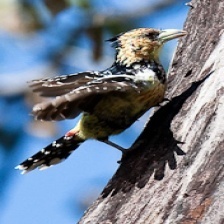
Species: D-ARNAUDS BARBET
Scientific name: TRACHYPHONUS DARNAUDII